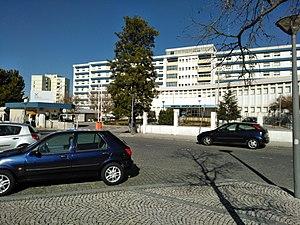
Amatus Lusitanus ou Amato Lusitano ou João Rodrigues de Castelo Branco, né en 1511 à Castelo Branco, mort le 21 janvier 1568 à Thessalonique, est un médecin juif sépharade portugais de la Renaissance.